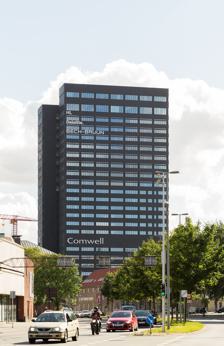
Building: Aarhus City Tower
Country: Denmark
Year built: 2014
Aarhus City Tower Aarhus City Tower Aarhus City Tower General information Town or city Aarhus Country Denmark Completed 2014 Height 94 meters Design and construction Architect(s) arkitema Aarhus City Tower (formerly HL Huset ) is a building on Værkmestergade in Aarhus , Denmark and it is one of the tallest buildings in both the city and Denmark at large. At 94 meters it is the second tallest building in Aarhus after Aarhus Cathedral and, as of 2016, it is the fourth tallest building in Denmark. Aarhus City Tower is used as a Comwell hotel, offices and for conferences. Aarhus City Tower was built by the Danish businessman Hans Lorenzen through the contractor KPC with Rambøll as the engineer and Arkitema as the architect. The building is 25.000m² spread across 25 floors with an additional 13.000m² subterranean parking garage. It is the tallest building constructed in Aarhus since the 1930s when the cathedral got its 96 meter tall spire. The other floors has been rented by Bech-Bruun , Deloitte and the Danish hotel chain Comwell. The Comwell hotel has 240 rooms and conference facilities for 1000 people. Architecture Construction was completed in the summer of 2014. It is shaped as two towers connected by a transparent, glass covered space. The north tower is shifted relative to the south tower and is one floor taller. The project was financed by the businessman Hans Lorenzen who invested 600 million Danish krone in it and has taken the top floor of the north tower as his personal home. Gallery See also Architecture of Aarhus List of tallest buildings in Denmark References